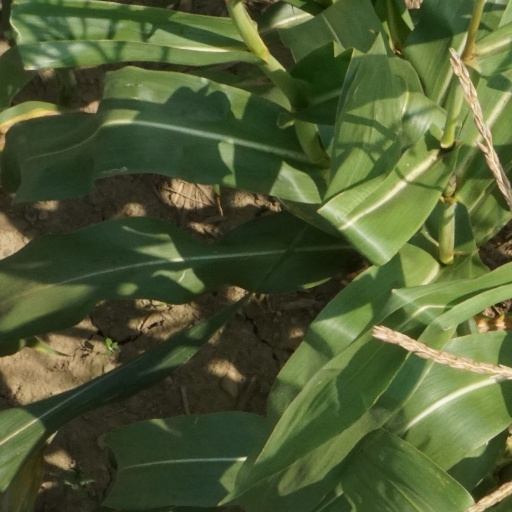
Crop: maize; corn